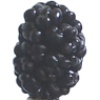
Label: mulberry